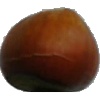
Label: Nut Forest 1